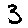
Label: 3